Corset controversy

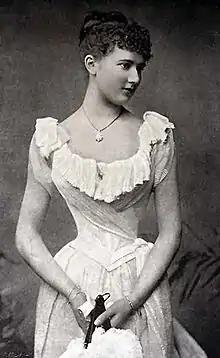
Ball Gown circa 1896

Three letters form a thread that illustrates the volleying back and forth. The first was written by a mother, surprised that the school acted on its own.